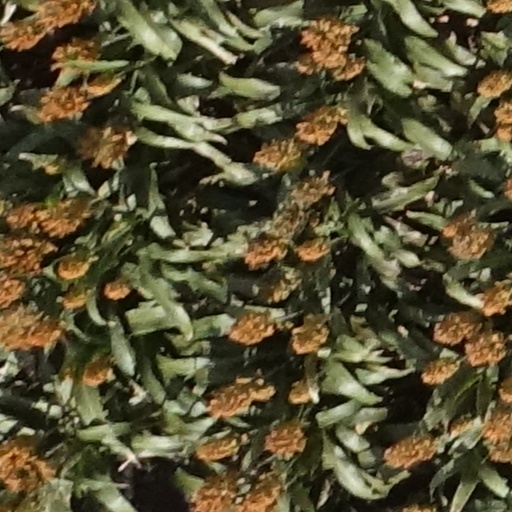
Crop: sorghum